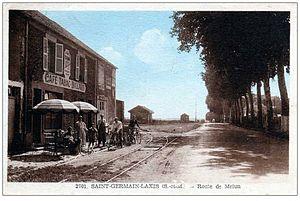
Café de Saint-Germain-Laxis avec les rails et la gare au fond. Image datant de 1935.
Le tramway de Verneuil-l'Étang à Melun, aussi appelé tacot de Verneuil ou tramway de Verneuil, est une des lignes de chemin de fer secondaire de Seine-et-Marne, exploitée de 1901 à 1950 par la Société générale des chemins de fer économiques, dont elle constitue la première ligne dans le département. Elle reliait Melun à Verneuil-l'Étang. La longueur de la ligne était de 18,390 km accomplis en une heure sur une voie d'un mètre de large. Elle connaît une hausse de fréquentation jusqu'en 1914, la guerre désorganisant ensuite son trafic. Entre les deux guerres, l'autobus la concurrence pour le trafic de voyageurs. La ligne voit alors sa rentabilité décliner, et n'est à terme utilisée que par l'industrie sucrière, avant sa fermeture et son démantèlement.